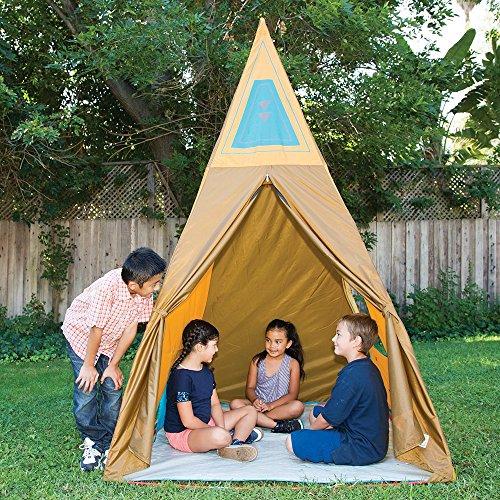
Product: Pacific Play Tents 30610 Kids Giant Tee Pee Tent Playhouse, 59" x 59" x 96"
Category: Toys & Games | Sports & Outdoor Play | Play Tents & Tunnels
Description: Teepee size: 5 feet X 5 feet X 8 feet high, Imagination stimulating graphics.
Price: $84.99
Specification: ProductDimensions:60x60x96inches|ItemWeight:9.1ounces|ShippingWeight:8.7pounds(Viewshippingratesandpolicies)|DomesticShipping:ItemcanbeshippedwithinU.S.|InternationalShipping:ThisitemcanbeshippedtoselectcountriesoutsideoftheU.S.LearnMore|ShippingAdvisory:Thisitemmustbeshippedseparatelyfromotheritemsinyourorder.Additionalshippingchargeswillnotapply.|ASIN:B0002COJ1M|Itemmodelnumber:30610|Manufacturerrecommendedage:36months-10years